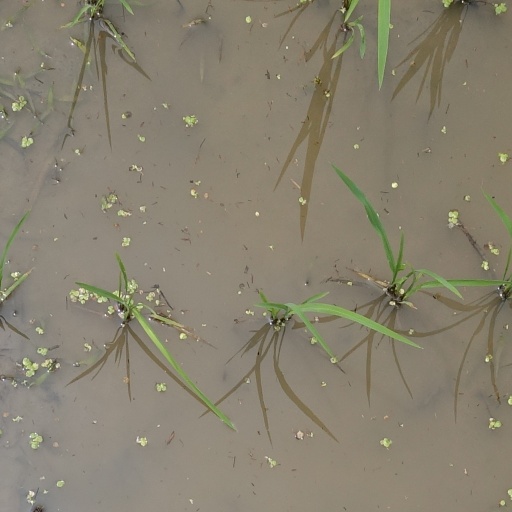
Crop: rice